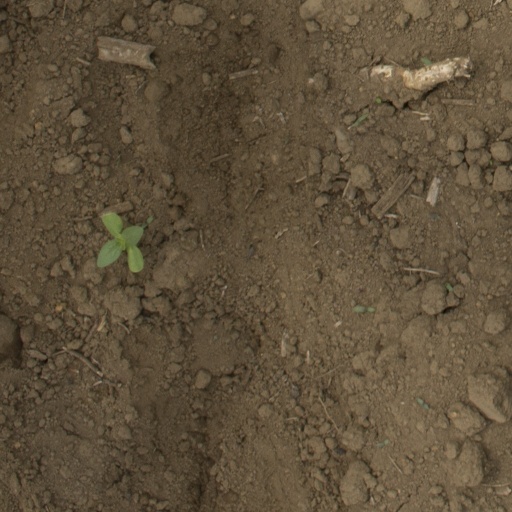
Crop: Jerusalem artichoke